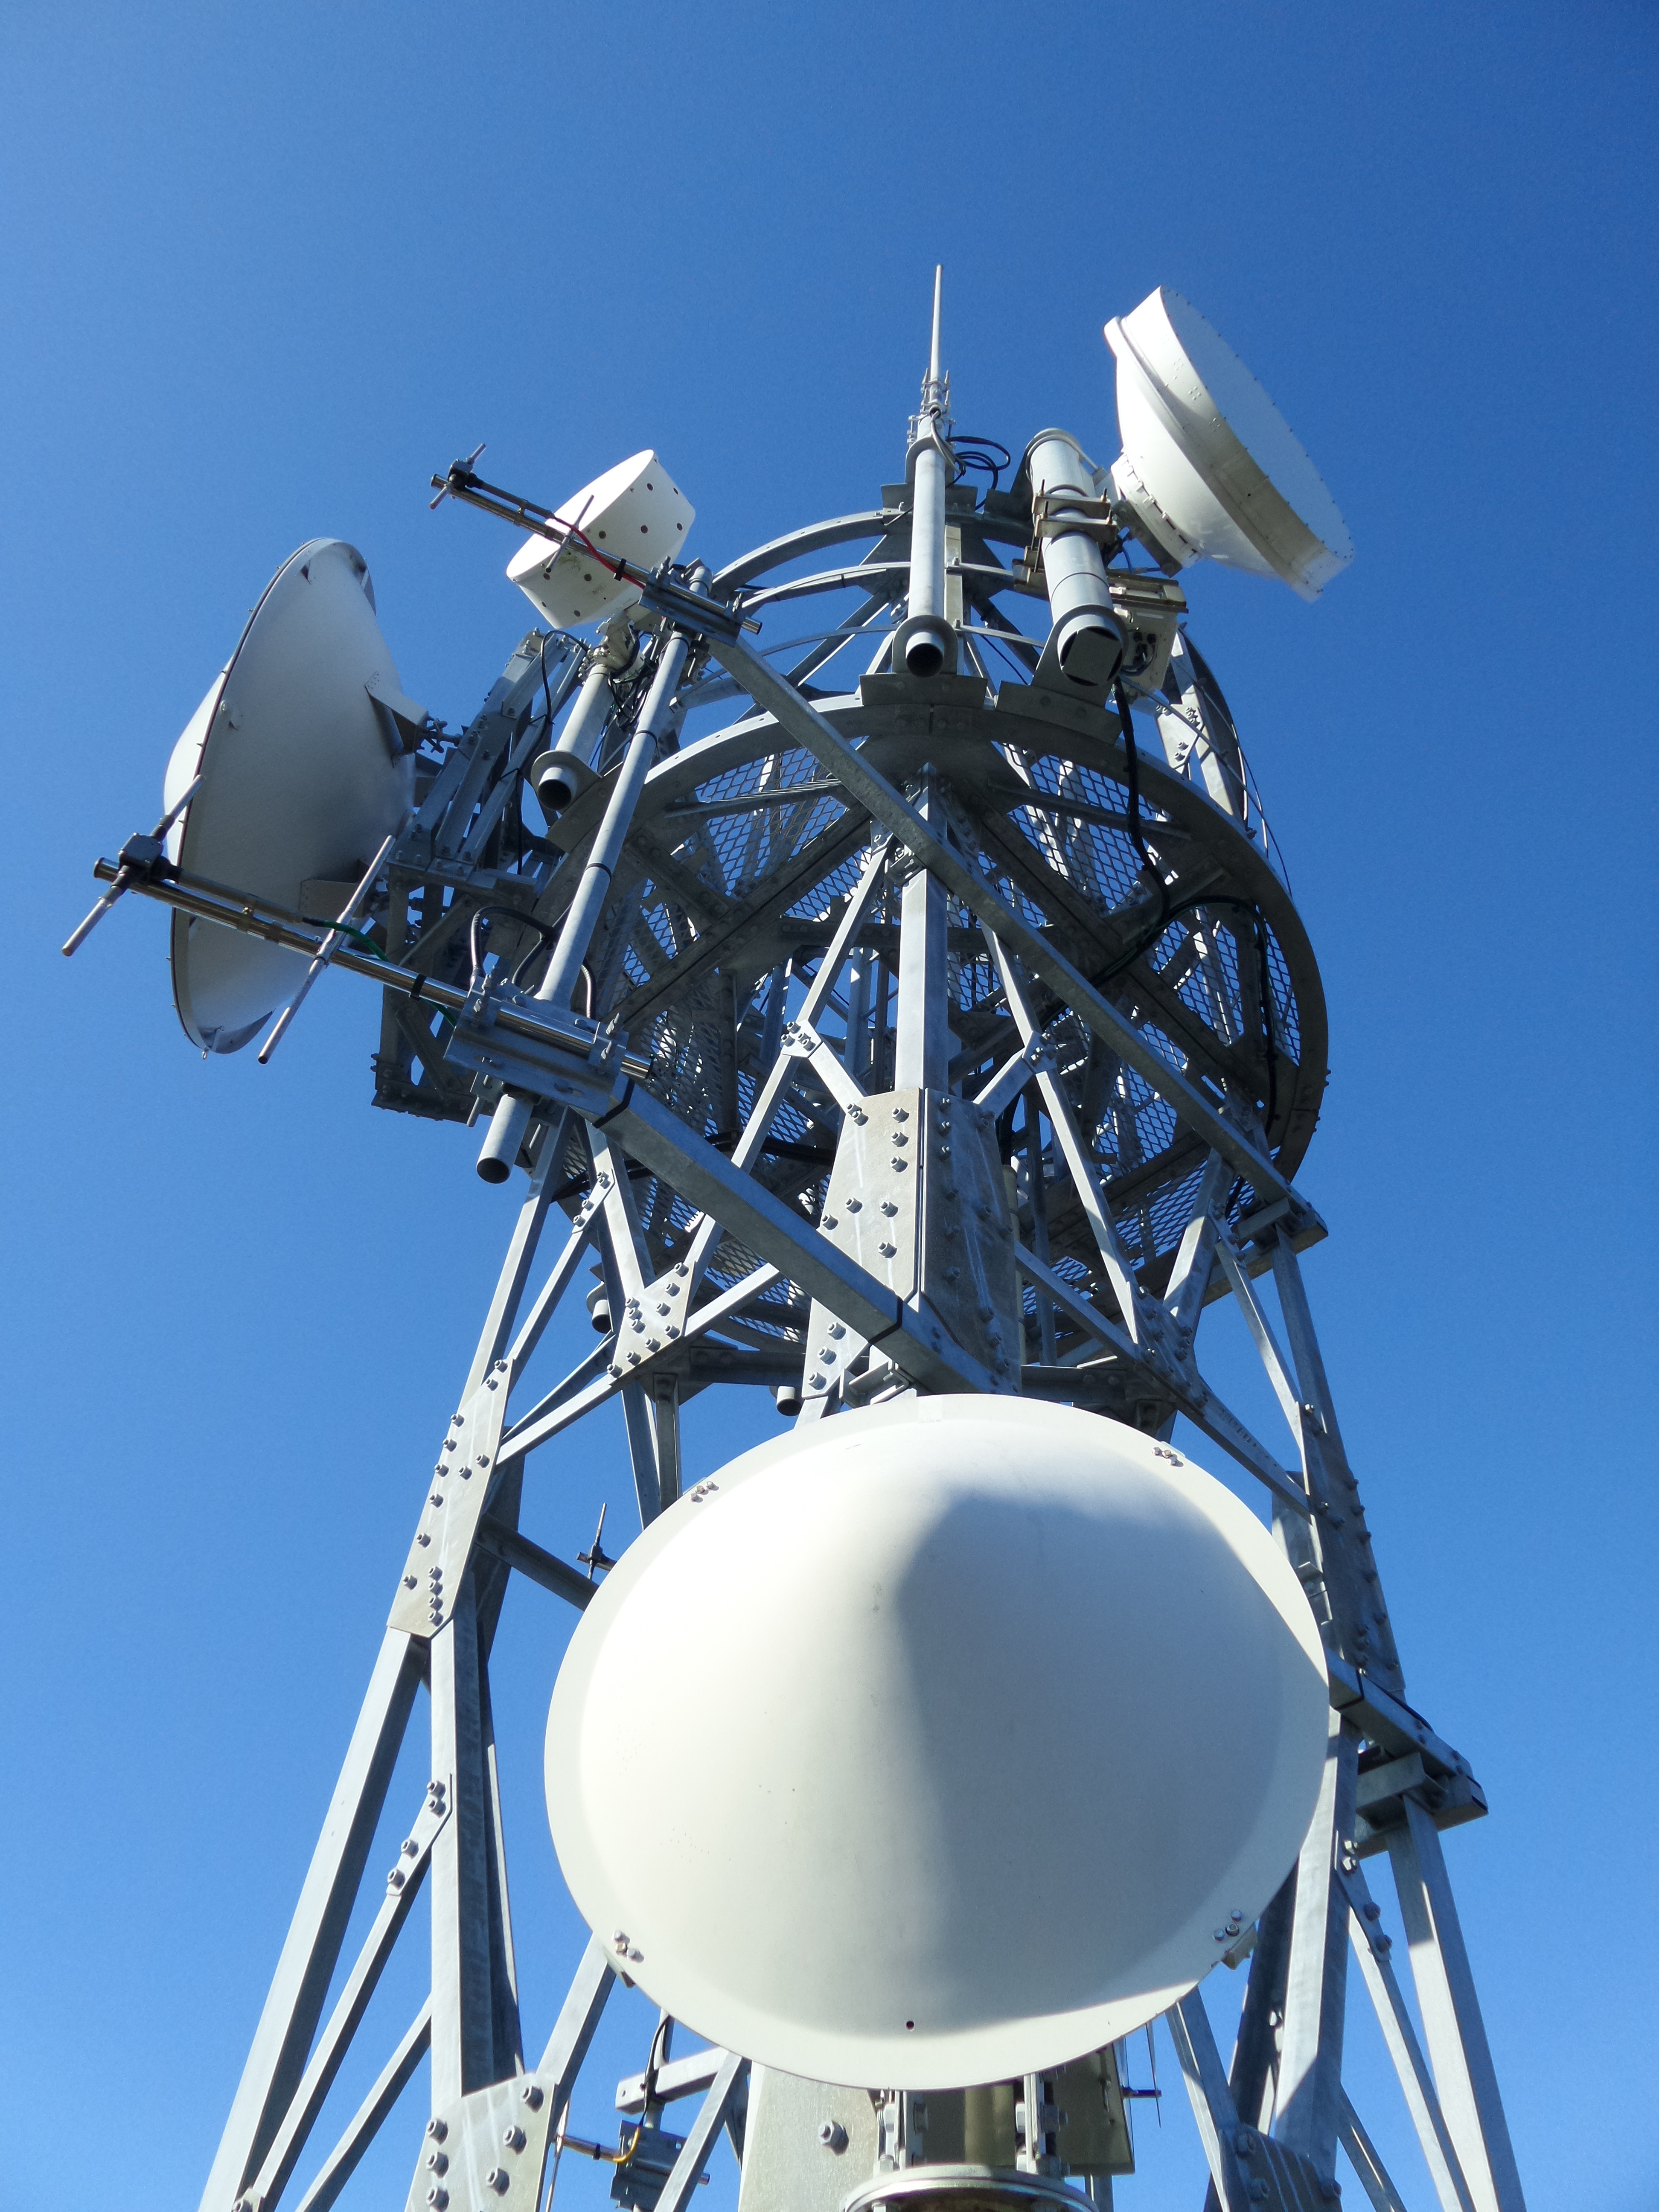
mobile, sky, technology, wind, antenna, tower, phone, communication, blue, energy, broadcast, cellular, drums, gsm, network, transmission, microwave, receiver, transmitter, radio telescope, electromagnetic, telecommunication, atmosphere of earth, aircraft engine, telecommunications engineering